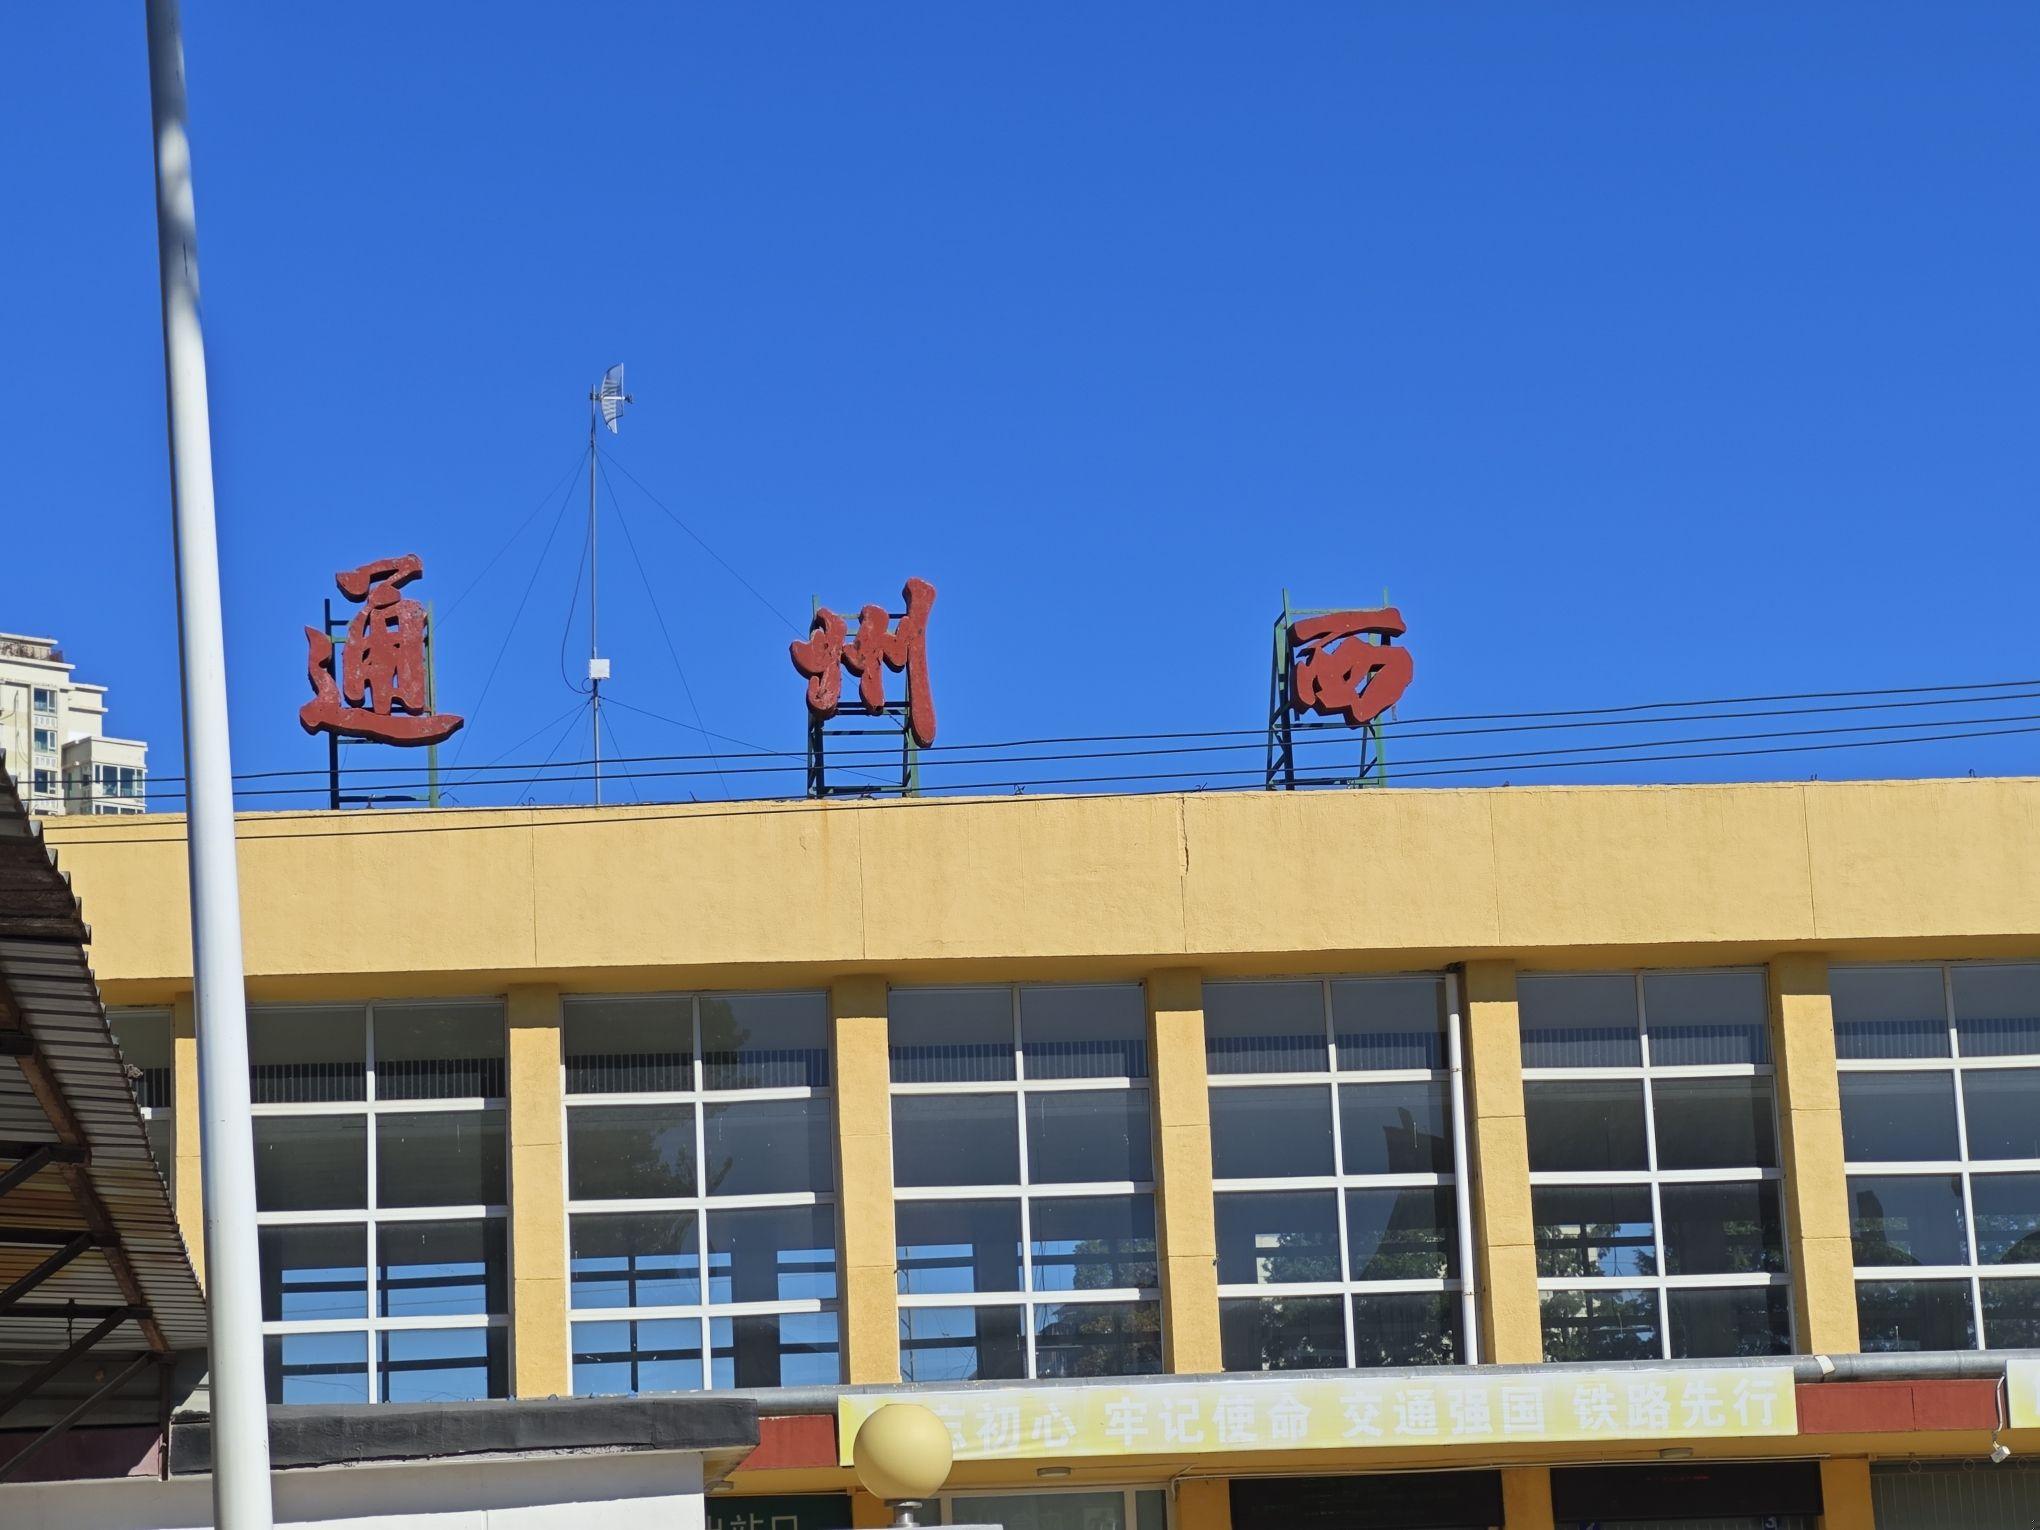
地标名称：通州西站
所在城市：北京市·通州区